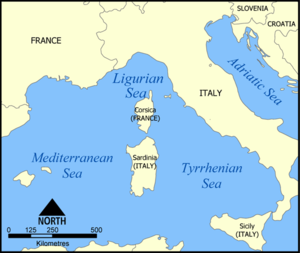
Det Liguriske Hav
Det Liguriske Havs beliggenhed i Middelhavet (engelsk: Ligurian Sea)
Det Liguriske Hav er navnet på den del af Middelhavet som ligger mellem Korsika og kysten af den italienske region Ligurien, dvs. området omkring Genova. Den nordligste, kystnære del af det Liguriske Hav kaldes Genovabugten. Øst for Korsika går det Liguriske Hav over i det Tyrrhenske hav.